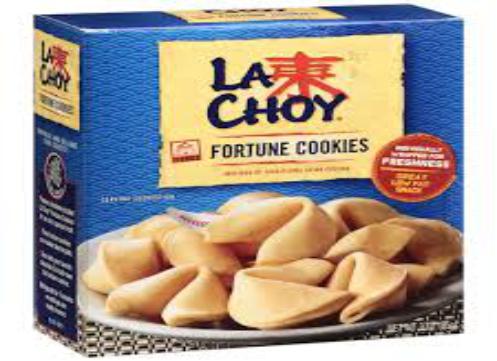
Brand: La Choy
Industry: Food